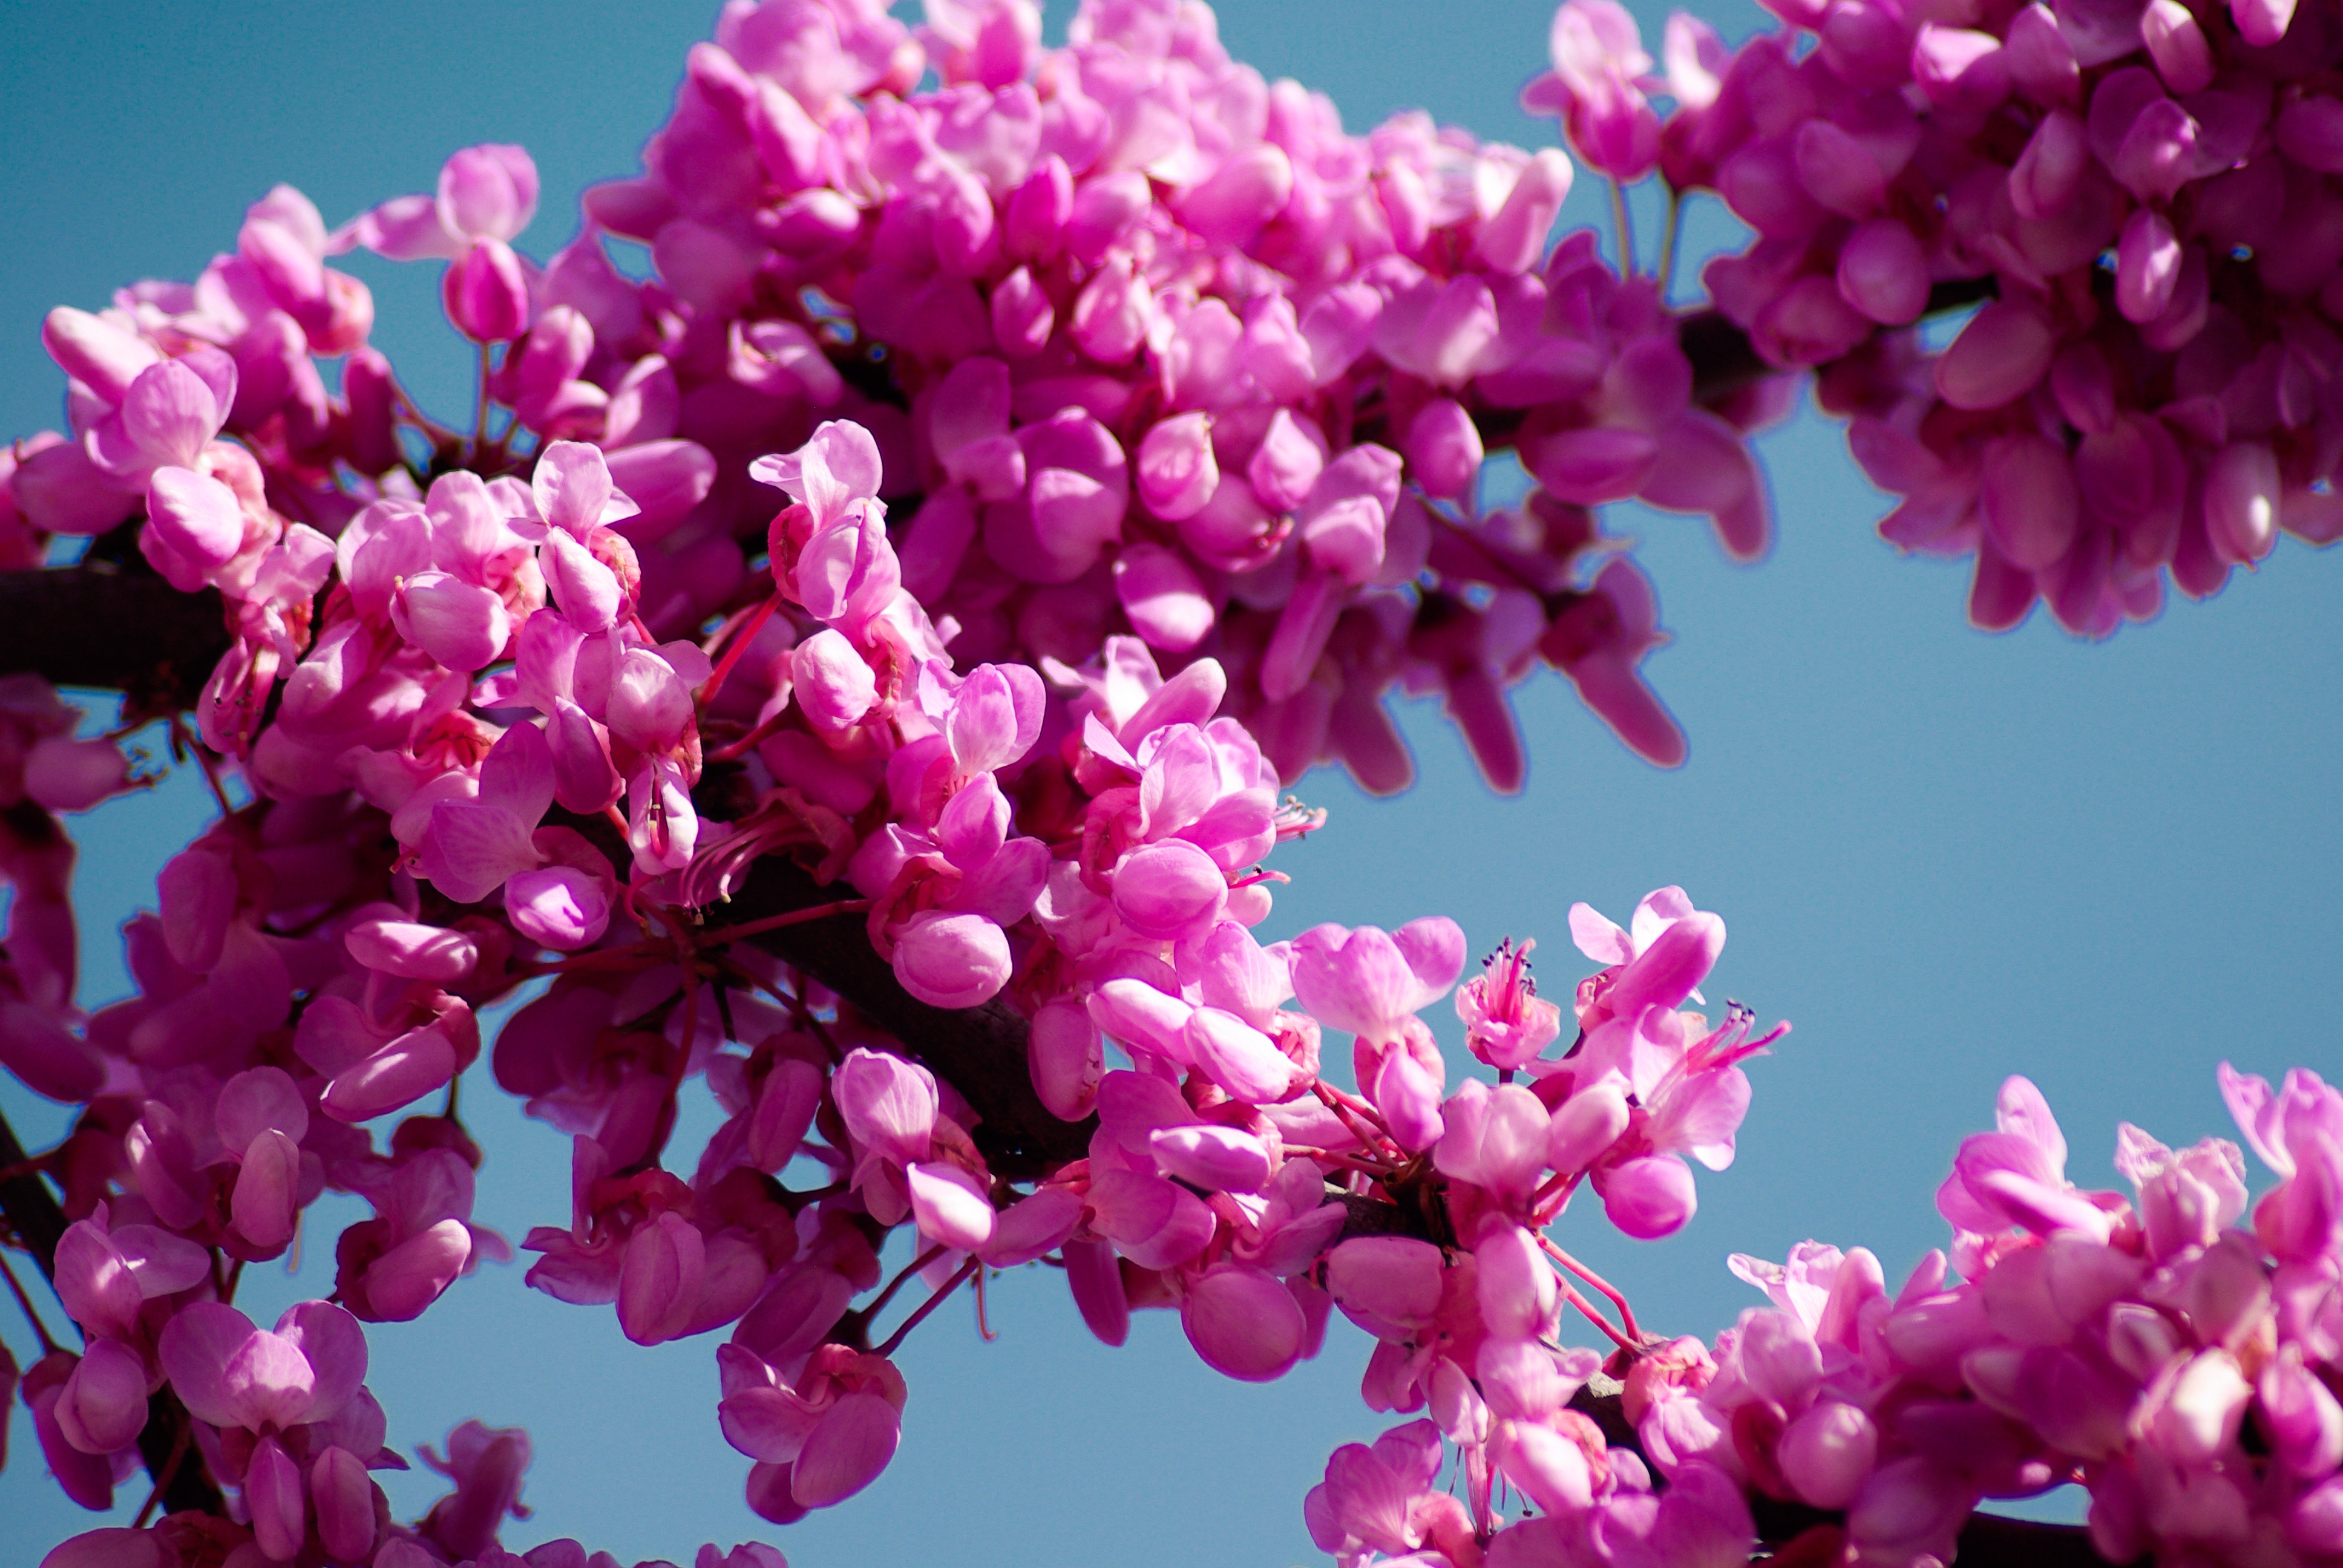
branch, blossom, plant, flower, petal, spring, botany, pink, flora, shrub, lilac, macro photography, pink flowers, flowering plant, cercis siliquastrum, land plant, tree of judea